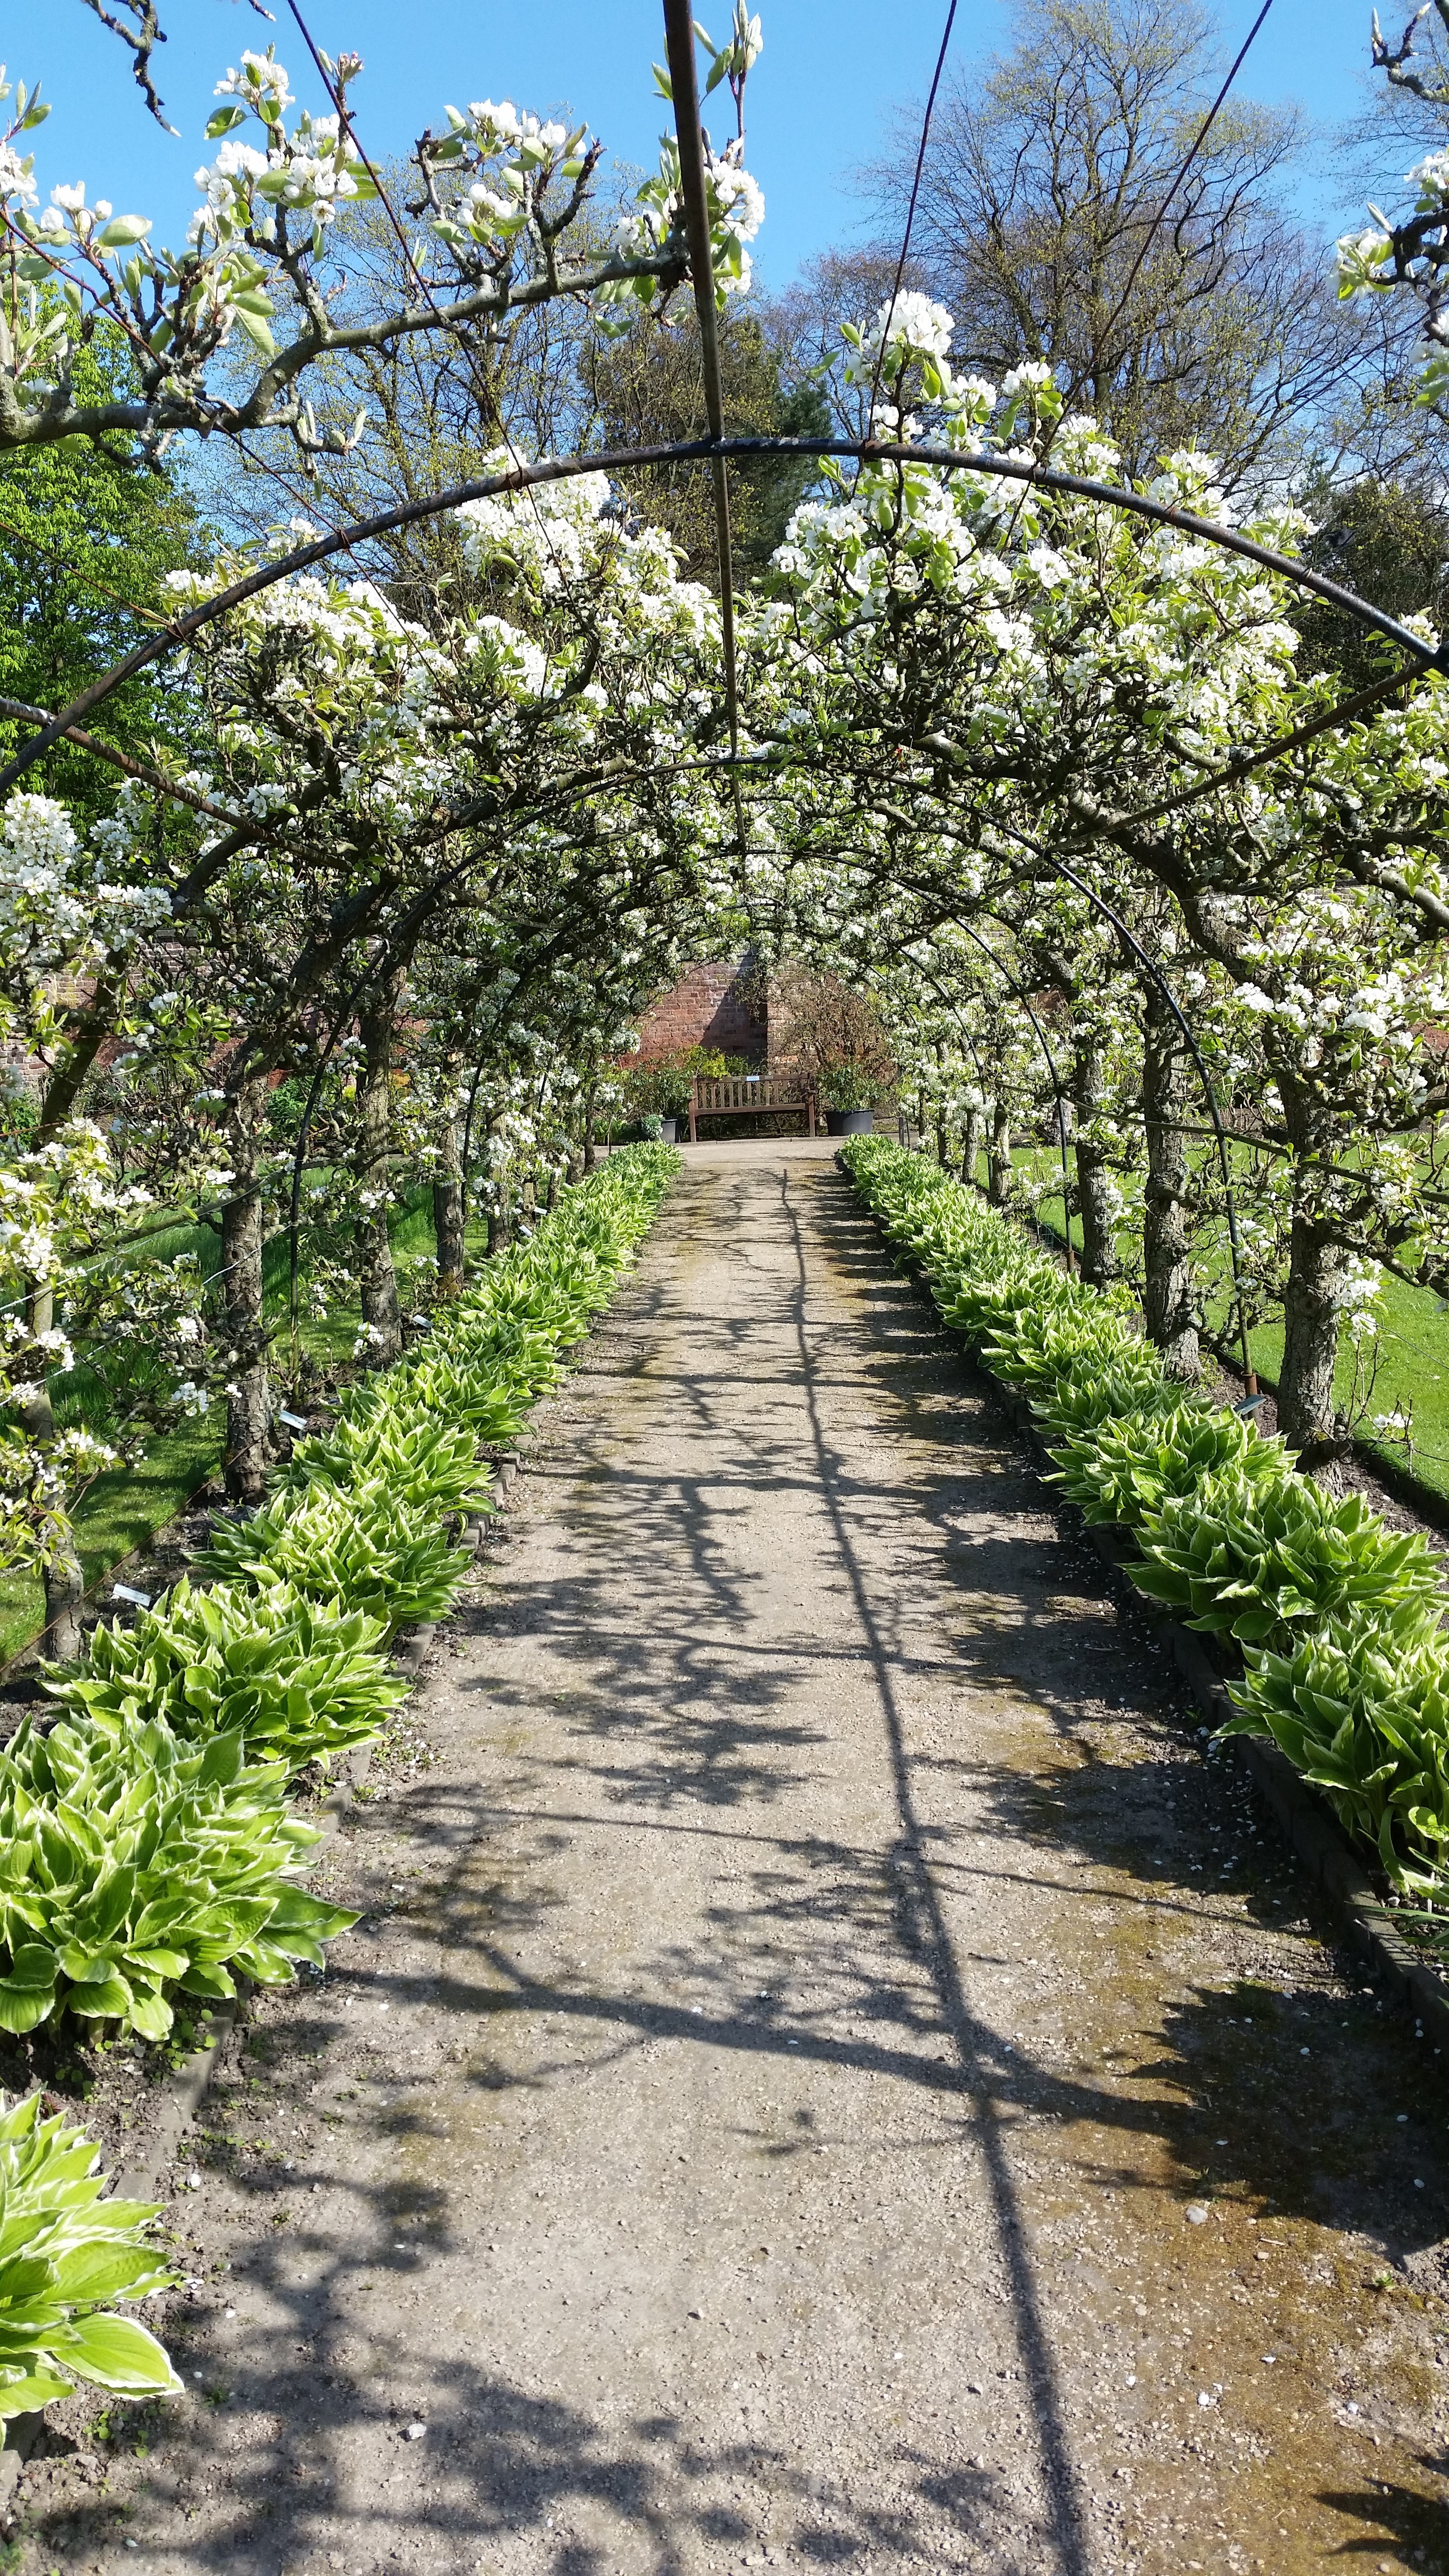
tree, path, blossom, plant, trail, flower, bloom, walkway, spring, fresh, botany, garden, flora, flowers, shrub, botanical garden, woodland, blosssom